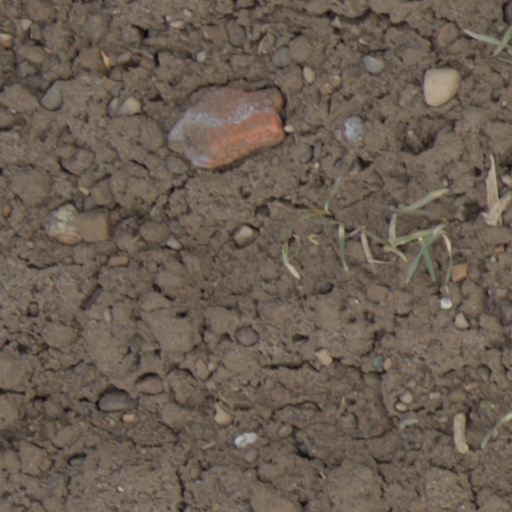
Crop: wheat